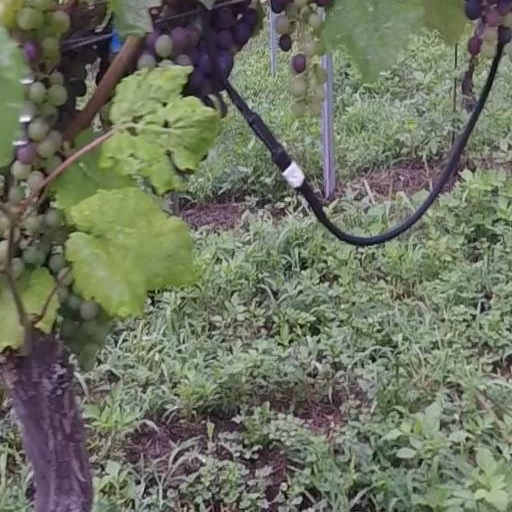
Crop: grape